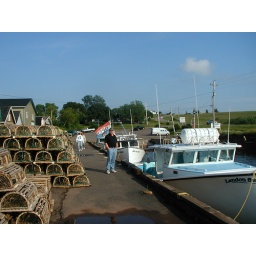
Lobster boats and pots lined up along a dock in Prince Edward Island.